List of Foreigner band members

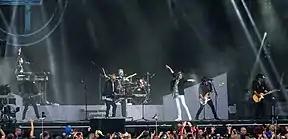
Foreigner onstage in 2016

Foreigner is an American rock band from New York City. Formed in 1976, the group originally included lead vocalist Lou Gramm, lead guitarist, keyboardist and vocalist Mick Jones, rhythm guitarist and woodwind player Ian McDonald, bassist Ed Gagliardi, drummer Dennis Elliott, and keyboardist Al Greenwood.